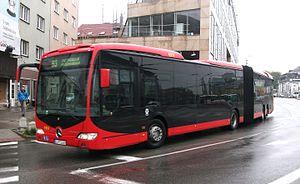
Mercedes-Benz CapaCity, Bratislava